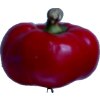
Label: red_pepper